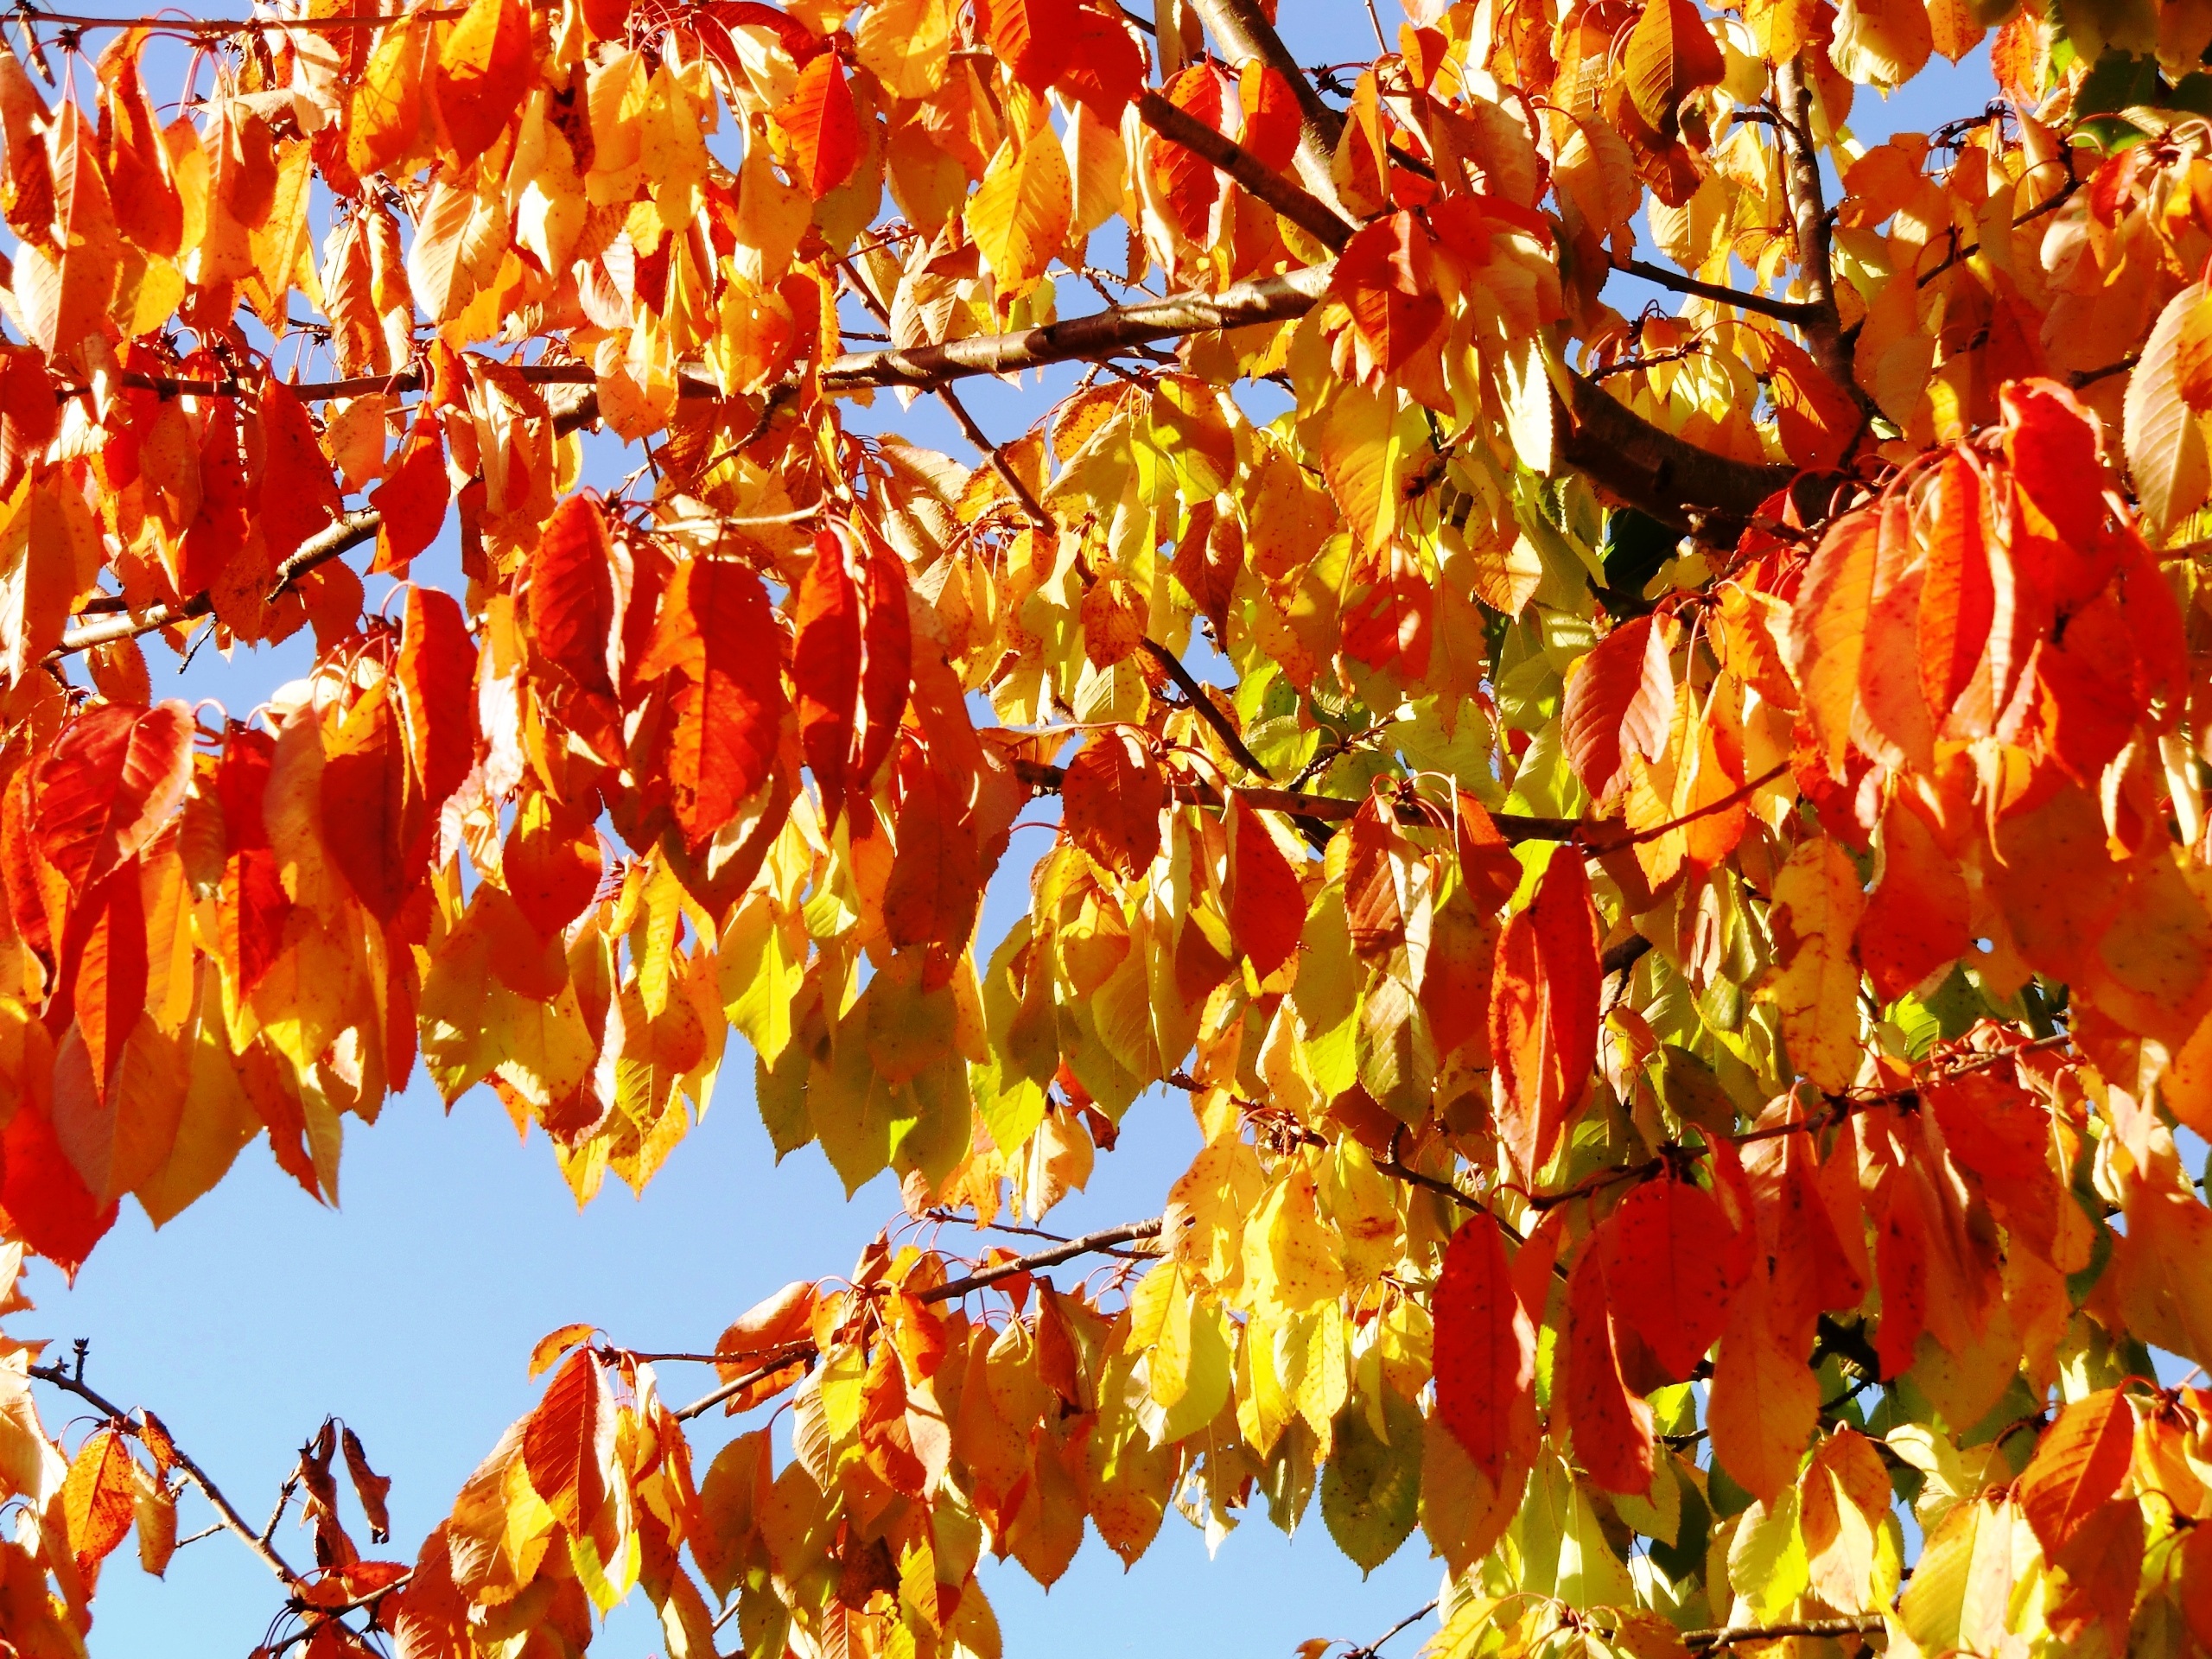
tree, branch, plant, sunlight, leaf, flower, autumn, season, maple tree, leaves, shrub, fall color, fall foliage, golden autumn, flowering plant, woody plant, land plant